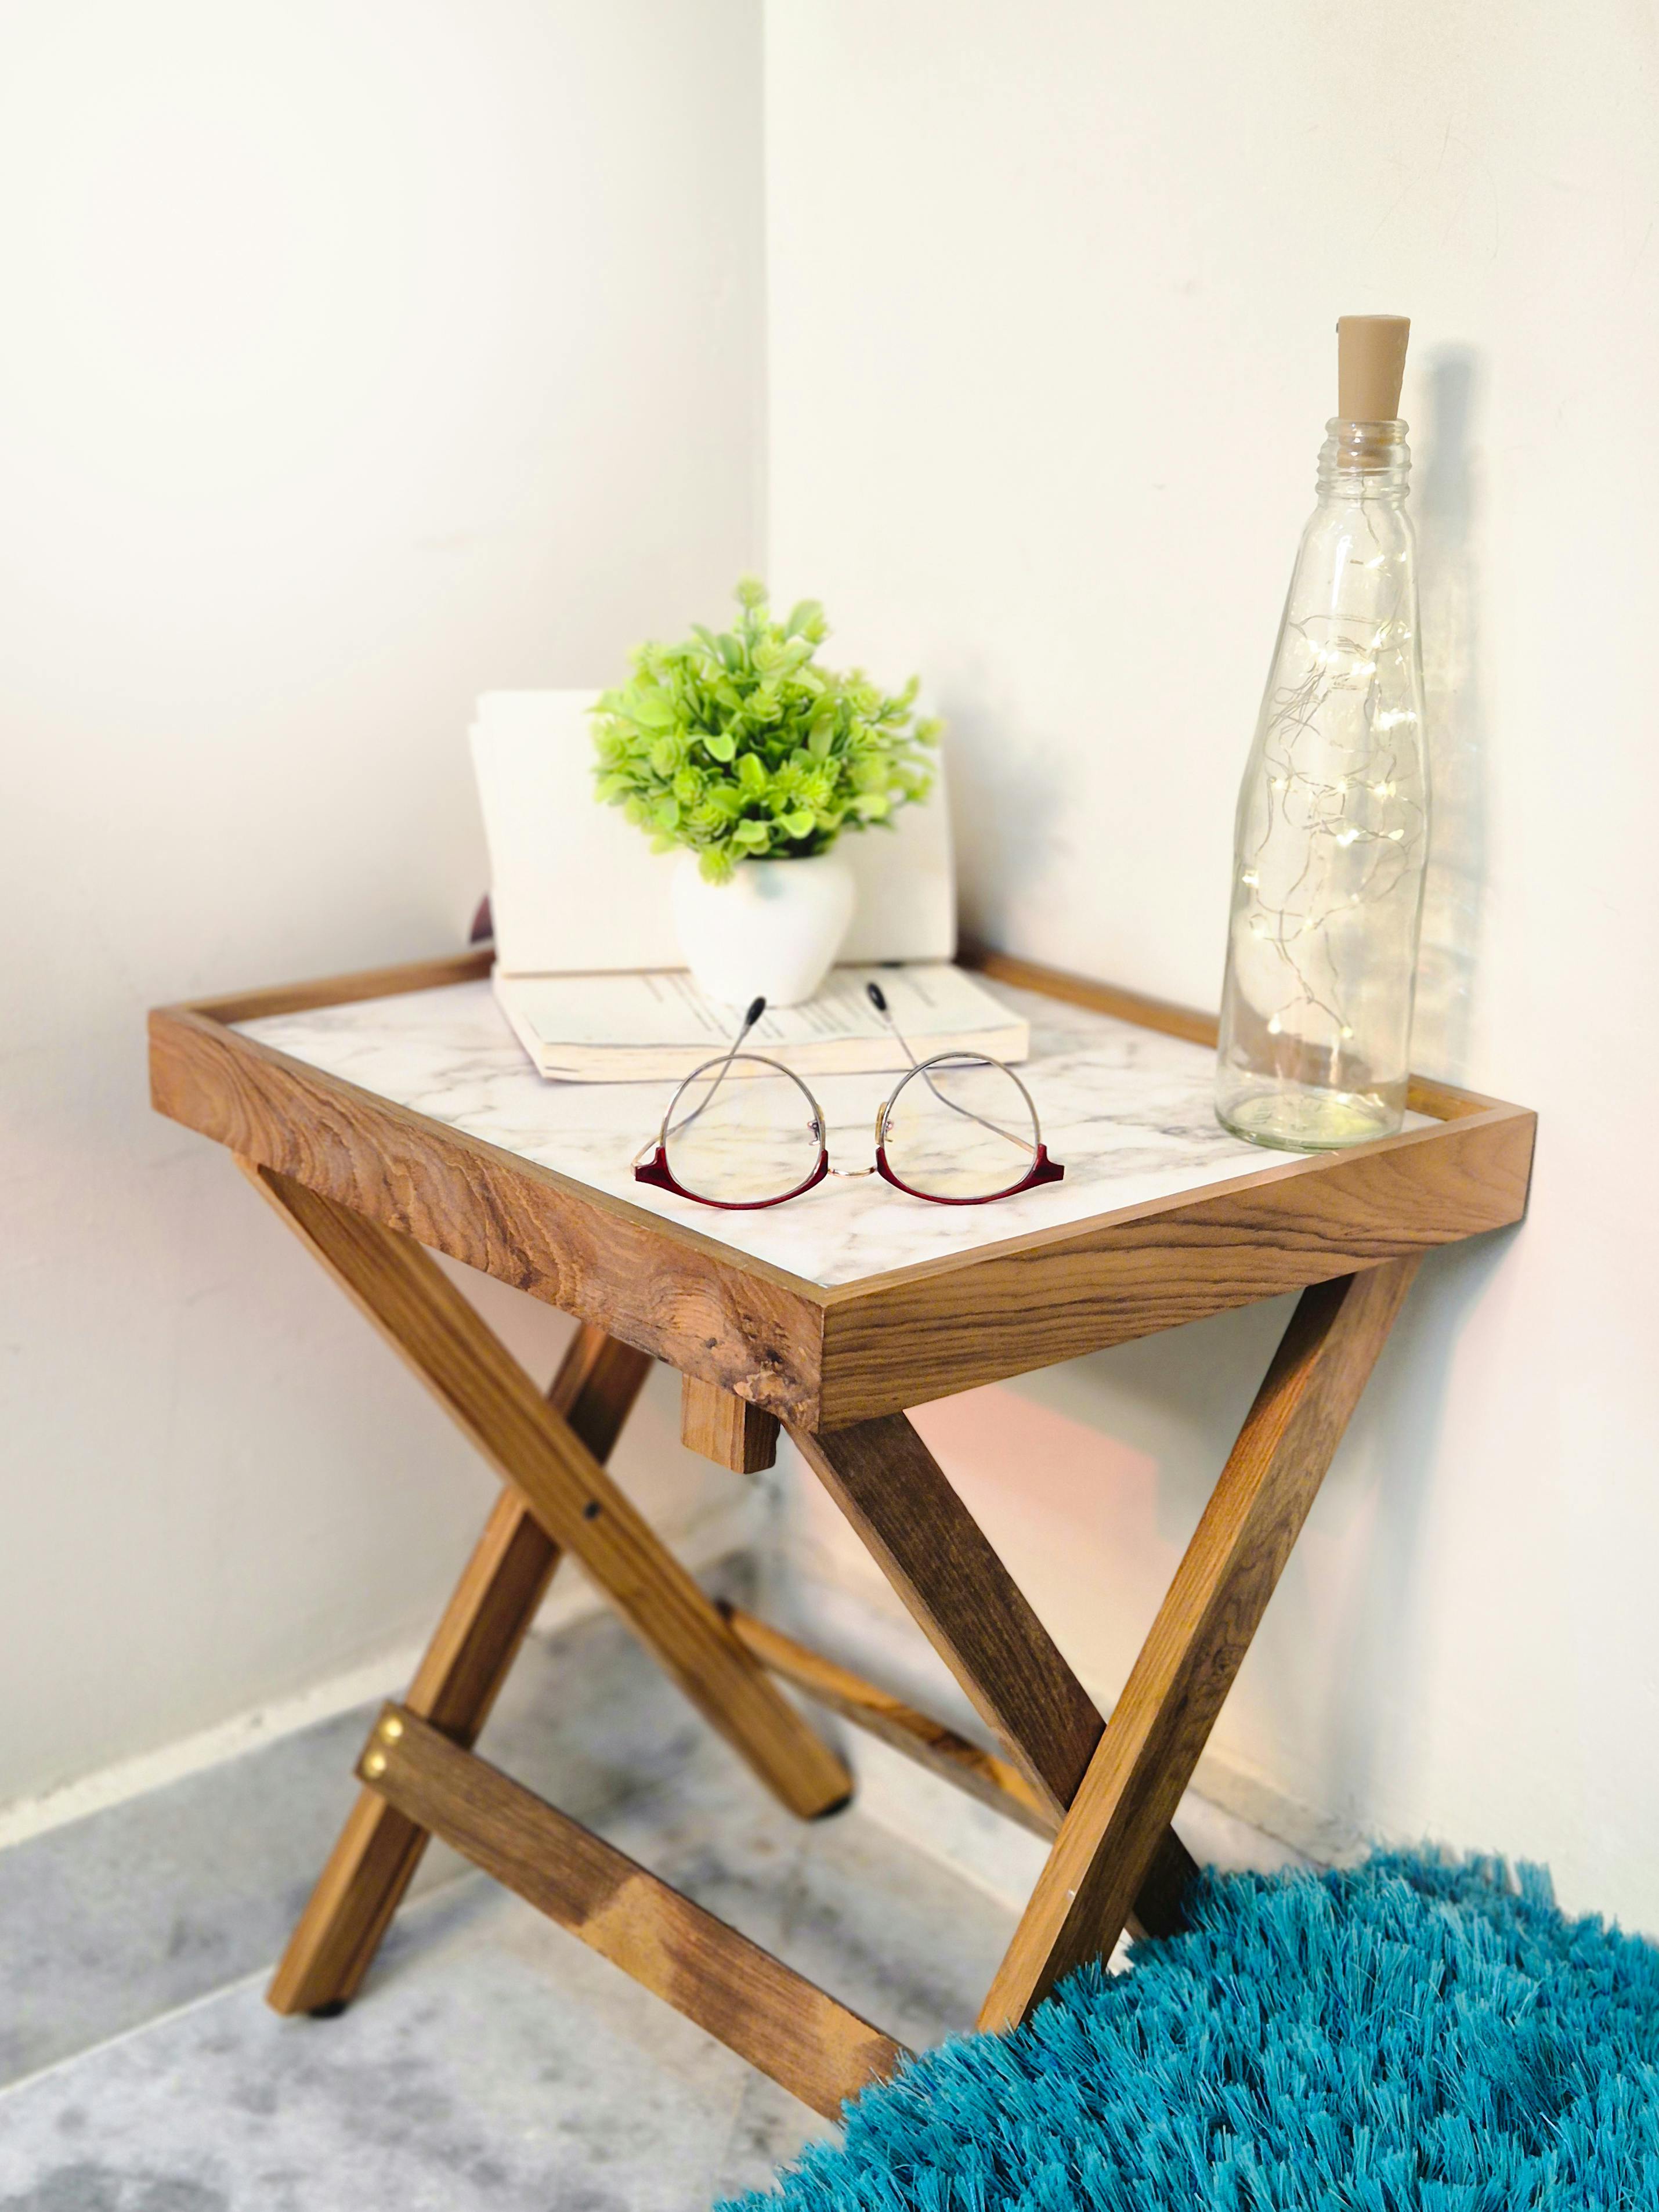
art, table, furniture, product, green, blue, bottle, textile, wood, interior design, rectangle, plant, flooring, chair, flower, hardwood, room, design, plywood, natural material, vase, electric blue, linens, wood stain, glass bottle, paint, still life photography, home accessories, shelving, glass, peach, drinkware, woven fabric, visual arts, still life